The Nostradamus Kid

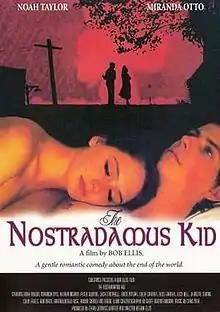

The Nostradamus Kid is a 1992 Australian feature film written and directed by Bob Ellis.